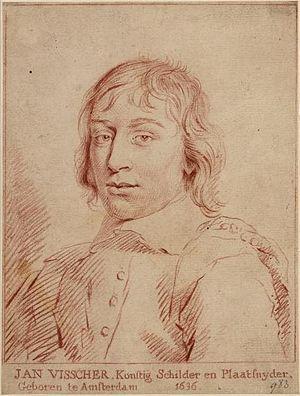
Jan de Visscher ou Johannes de Visscher est un graveur et dessinateur néerlandais, devenu peintre en fin de carrière.